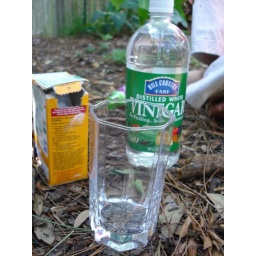
Our favorite project. This is a anytime, anywhere fun project. Sometimes we set a cup in the sink --easy cleanup!